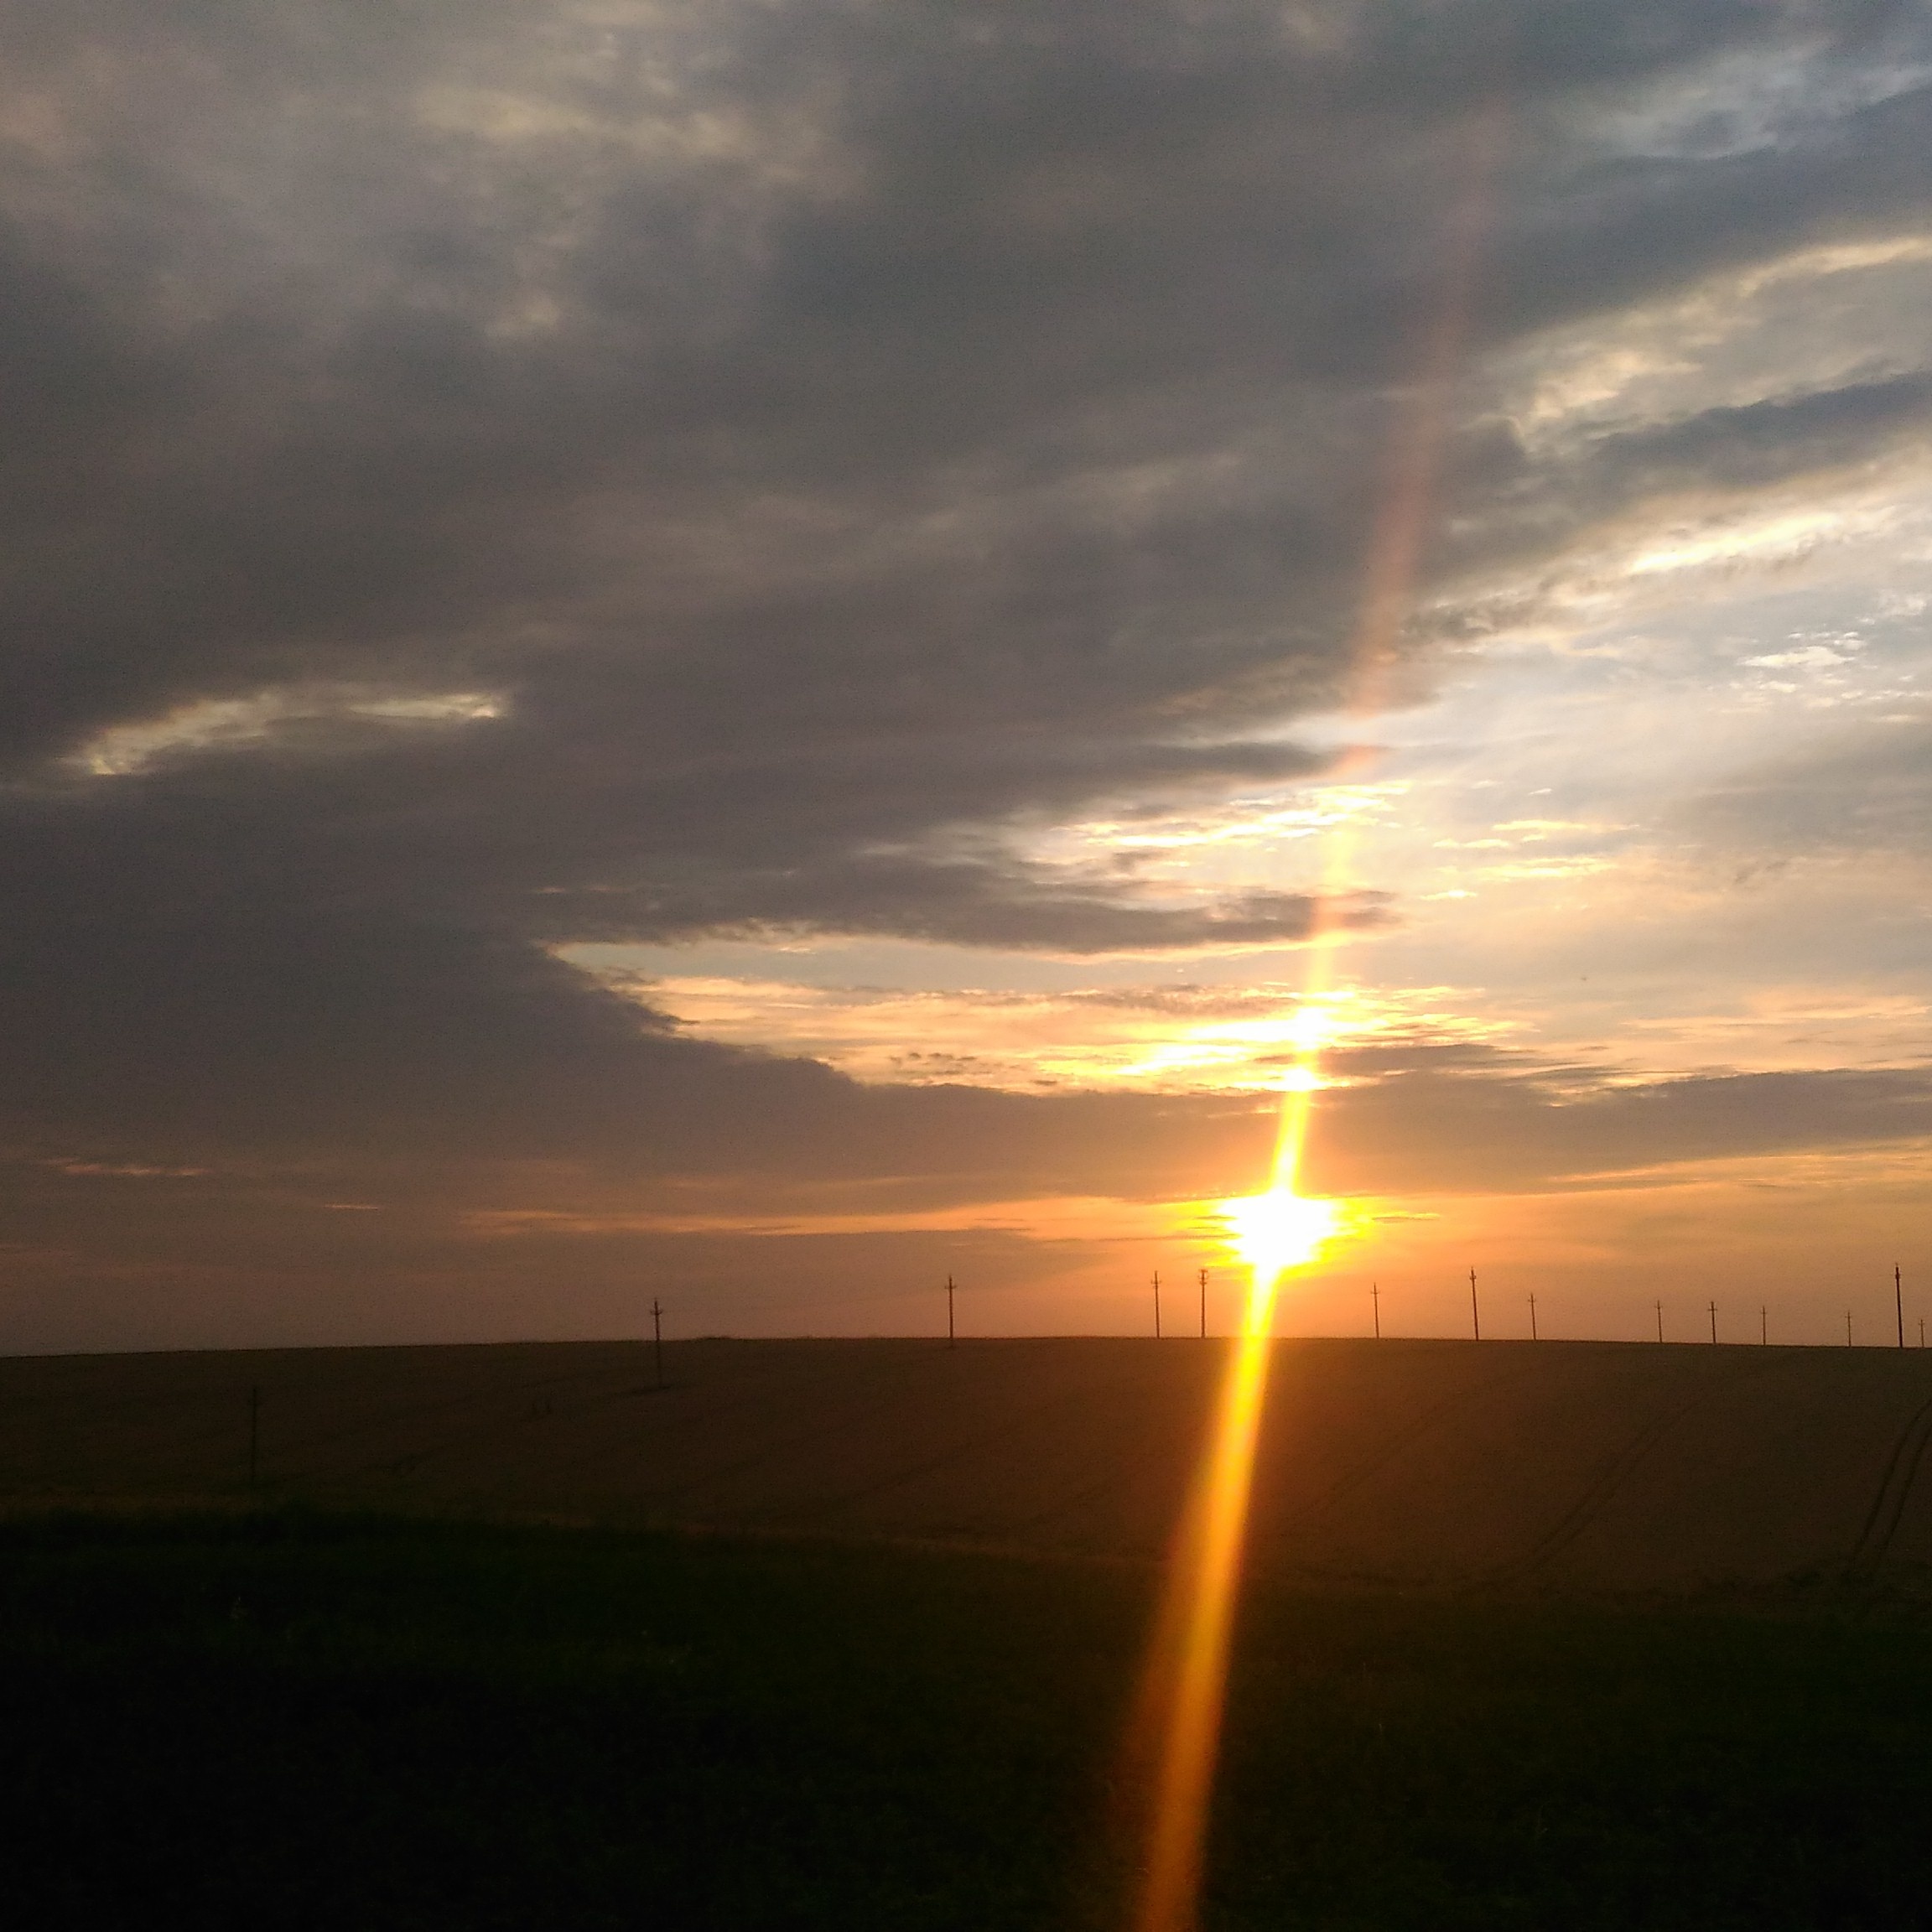
sun, sky, horizon, afterglow, atmosphere, sunrise, sunset, cloud, morning, dawn, red sky at morning, sunlight, daytime, evening, ecoregion, calm, plain, dusk, cumulus